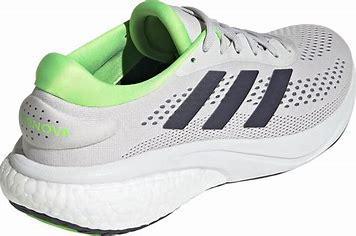
Brand: Adidas
Model: Supernova 2 Lauf